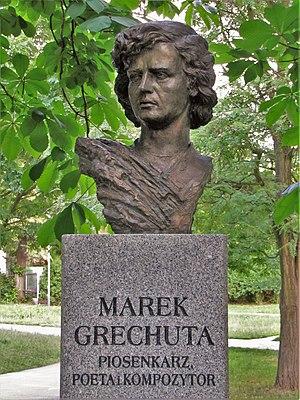
Marek Michał Grechuta, né le 10 décembre 1945 à Zamość en Pologne et décédé le 9 octobre 2006 à Cracovie en Pologne, est un chanteur, poète, compositeur et peintre polonais. Il suivit des études d'architecture avant de connaître un grand succès sur la scène musicale polonaise. Il s'intéressa également à la sculpture et à la philosophie.